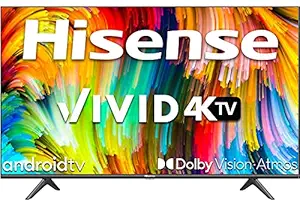
Hisense 108 cm (43 inches) 4K Ultra HD Smart Certified Android LED TV 43A6GE (Black)
Category: Electronics
Price: 20990 (list price: 44990)
Rating: 4.1 (1,259 ratings)
About this product: Resolution: 4K Ultra HD (3840x2160) | Refresh Rate: 60 Hertz|Connectivity: 3 HDMI ports to connect set top box, gaming console etc | 2 USB ports to connect hard drives and other USB devices | Bluetooth | Chromecast Built-in | 5G Wi-Fi | Stylish Voice Remote|Sound : 24 Watts Output | Dolby Atmos | Multi Channel Surround Sound for best sound experience | Powerful Sound|Smart TV Features: Official Android TV 9.0 PIE | Built-in Assistant | RAM: 2GB | ROM 16 GB | Quad Core | Search| Netflix | Prime Video | Disney+ Hotstar etc on Official Play Store|Display: Dolby Vision HDR | Ultra Dimming | UHD AI Upscaler | HDR 10, HLG support | Near Bezel-Less, Ultra Slim Design|Warranty Information: 2 Year Comprehensive Warranty on product provided by Hisense from date of purchase.|Installation: For requesting installation/wall mounting/demo of this product once delivered, please directly call Hisense Support for assistance (Please visit Hisense Website for Toll Free Numbers) and provide product's model name and seller's details mentioned on your invoice. The service center will allot you a convenient slot for the service|Easy Returns: This product is eligible for replacement within 10 days of delivery in case of any product defects, damage or features not matching the description